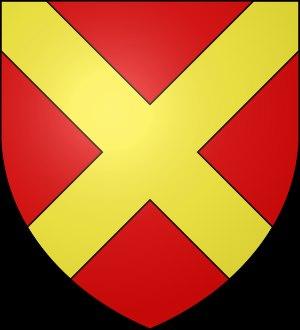
Antoine Philippe Fiacre Ghislain de Visscher, comte de Celles est un homme politique d'origine belge, naturalisé français en 1832.